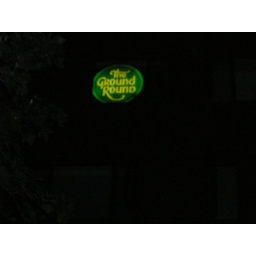
The boys managed to salvage the wires, hook it up, and put it in the window for all to see